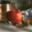
Label: apple